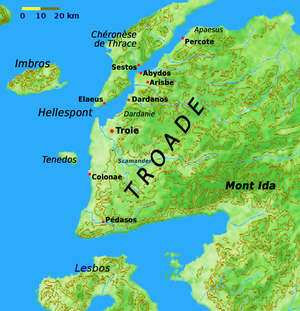
Carte de la Troade. Le tracé de la côte moderne a été modifié pour faire apparaître l'estuaire du Scamander où se seraient situés les navires de l'expédition grecque.
Hissarlik ou Hisarlik est le nom turc d'une colline située dans l'actuelle province de Çanakkale en Turquie. Il correspond à un site de fouilles archéologiques aujourd'hui reconnu sous le nom de site archéologique de Troie par l'UNESCO, qui l'a inscrit sur la liste de son patrimoine mondial en 1998. Situé dans l'ancienne Troade, à égale distance de la mer Égée et des Dardanelles, le site est en effet communément identifié à la Troie homérique depuis le XIXᵉ siècle, bien que plusieurs incertitudes demeurent.
Troie est une cité disparue, à la fois historique et légendaire, située à l’entrée de l'Hellespont, non loin de la mer Égée, en Troade, qui correspond, dans l'actuelle Turquie, à Hissarlık.
Le mont Ida en Troade, actuel Kaz Dag, est une chaîne montagneuse de Mysie, en Asie mineure, délimitant la région de Troie. Ses plus hauts sommets sont le Cotyle et le Gargare, souvent enneigé. Le promontoire qui s'avance en Troade est nommé le Lectos.
Dardanie est le nom d’une cité grecque antique et de la région qui s’y rattache. Elle se situe dans la province turque actuelle de Çanakkale sur la rive asiatique de l’Hellespont au sud-ouest de l’antique ville d'Abydos.